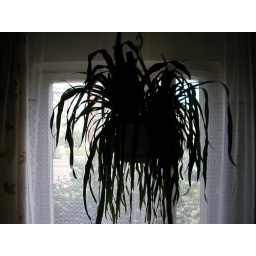
Annoying plant above table